Christabel Russell

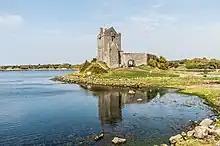
Dunguaire Castle in County Galway

In 1935 John Russell's father, the 2nd Lord Ampthill, died so Christabel became Lady Ampthill whereupon she petitioned for divorce, which became absolute in 1937.